Max Simon (mathematician)

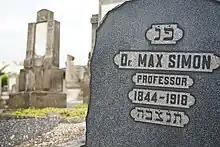
Gravestone of Max Simon

Maximilian Simon (born 8 June 1844 in Kołobrzeg; died 15 January 1918 in Strasbourg) was a German historian of mathematics and mathematics teacher. He was concerned mostly with mathematics in antiquity.